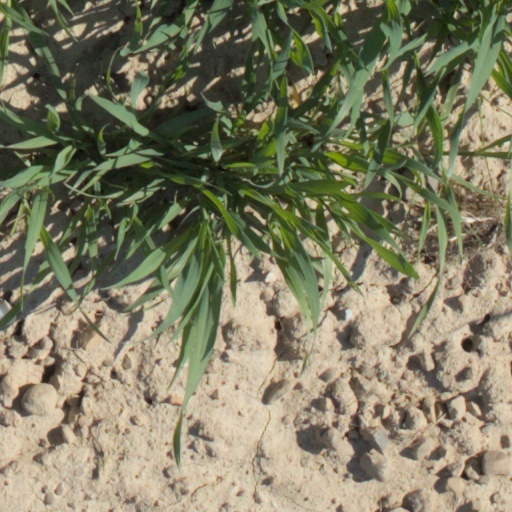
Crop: wheat